Museo Nacional de Arte

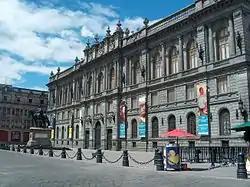
Museo Nacional de Arte

The Museo Nacional de Arte (MUNAL) is the Mexican national art museum, located in the historical center of Mexico City. The museum is housed in a neoclassical building at No. 8 Tacuba, Col. Centro, Mexico City. It includes a large collection representing the history of Mexican art from the mid-sixteenth century to the mid 20th century. It is recognizable by Manuel Tolsá's large equestrian statue of Charles IV of Spain, who was the monarch just before Mexico gained its independence. It was originally in the Zocalo but it was moved to several locations, not out of deference to the king but rather to conserve a piece of art, according to the plaque at the base. It arrived at its present location in 1979.